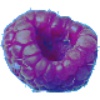
Label: Raspberry 1